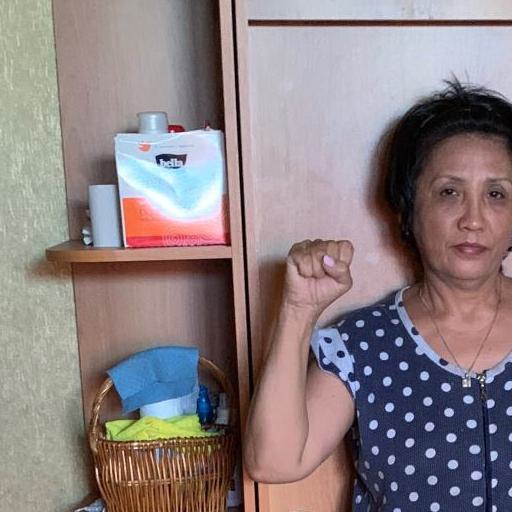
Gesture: fist